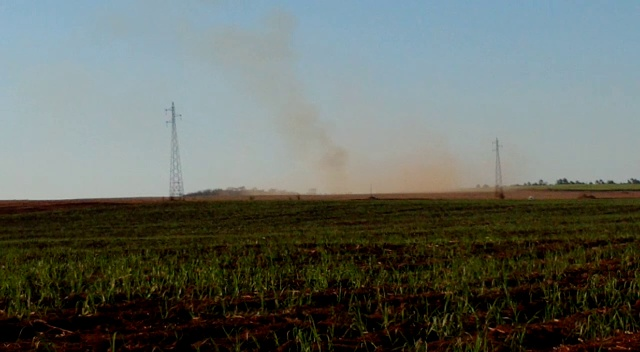
Fire: no
Smoke: yes